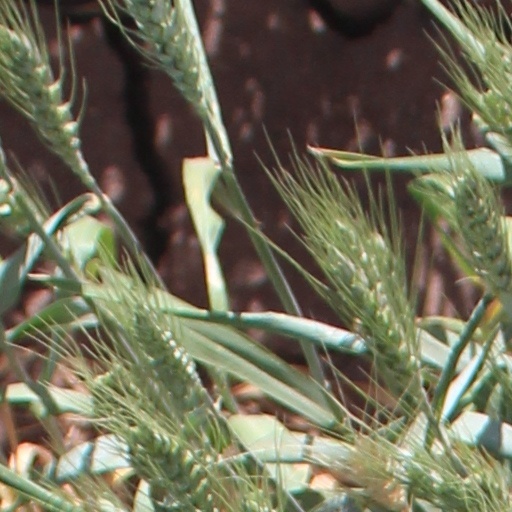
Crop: wheat